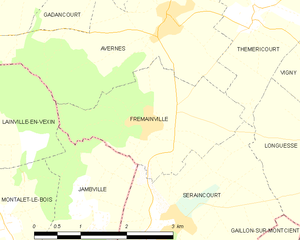
Carte des communes françaises Frémainville